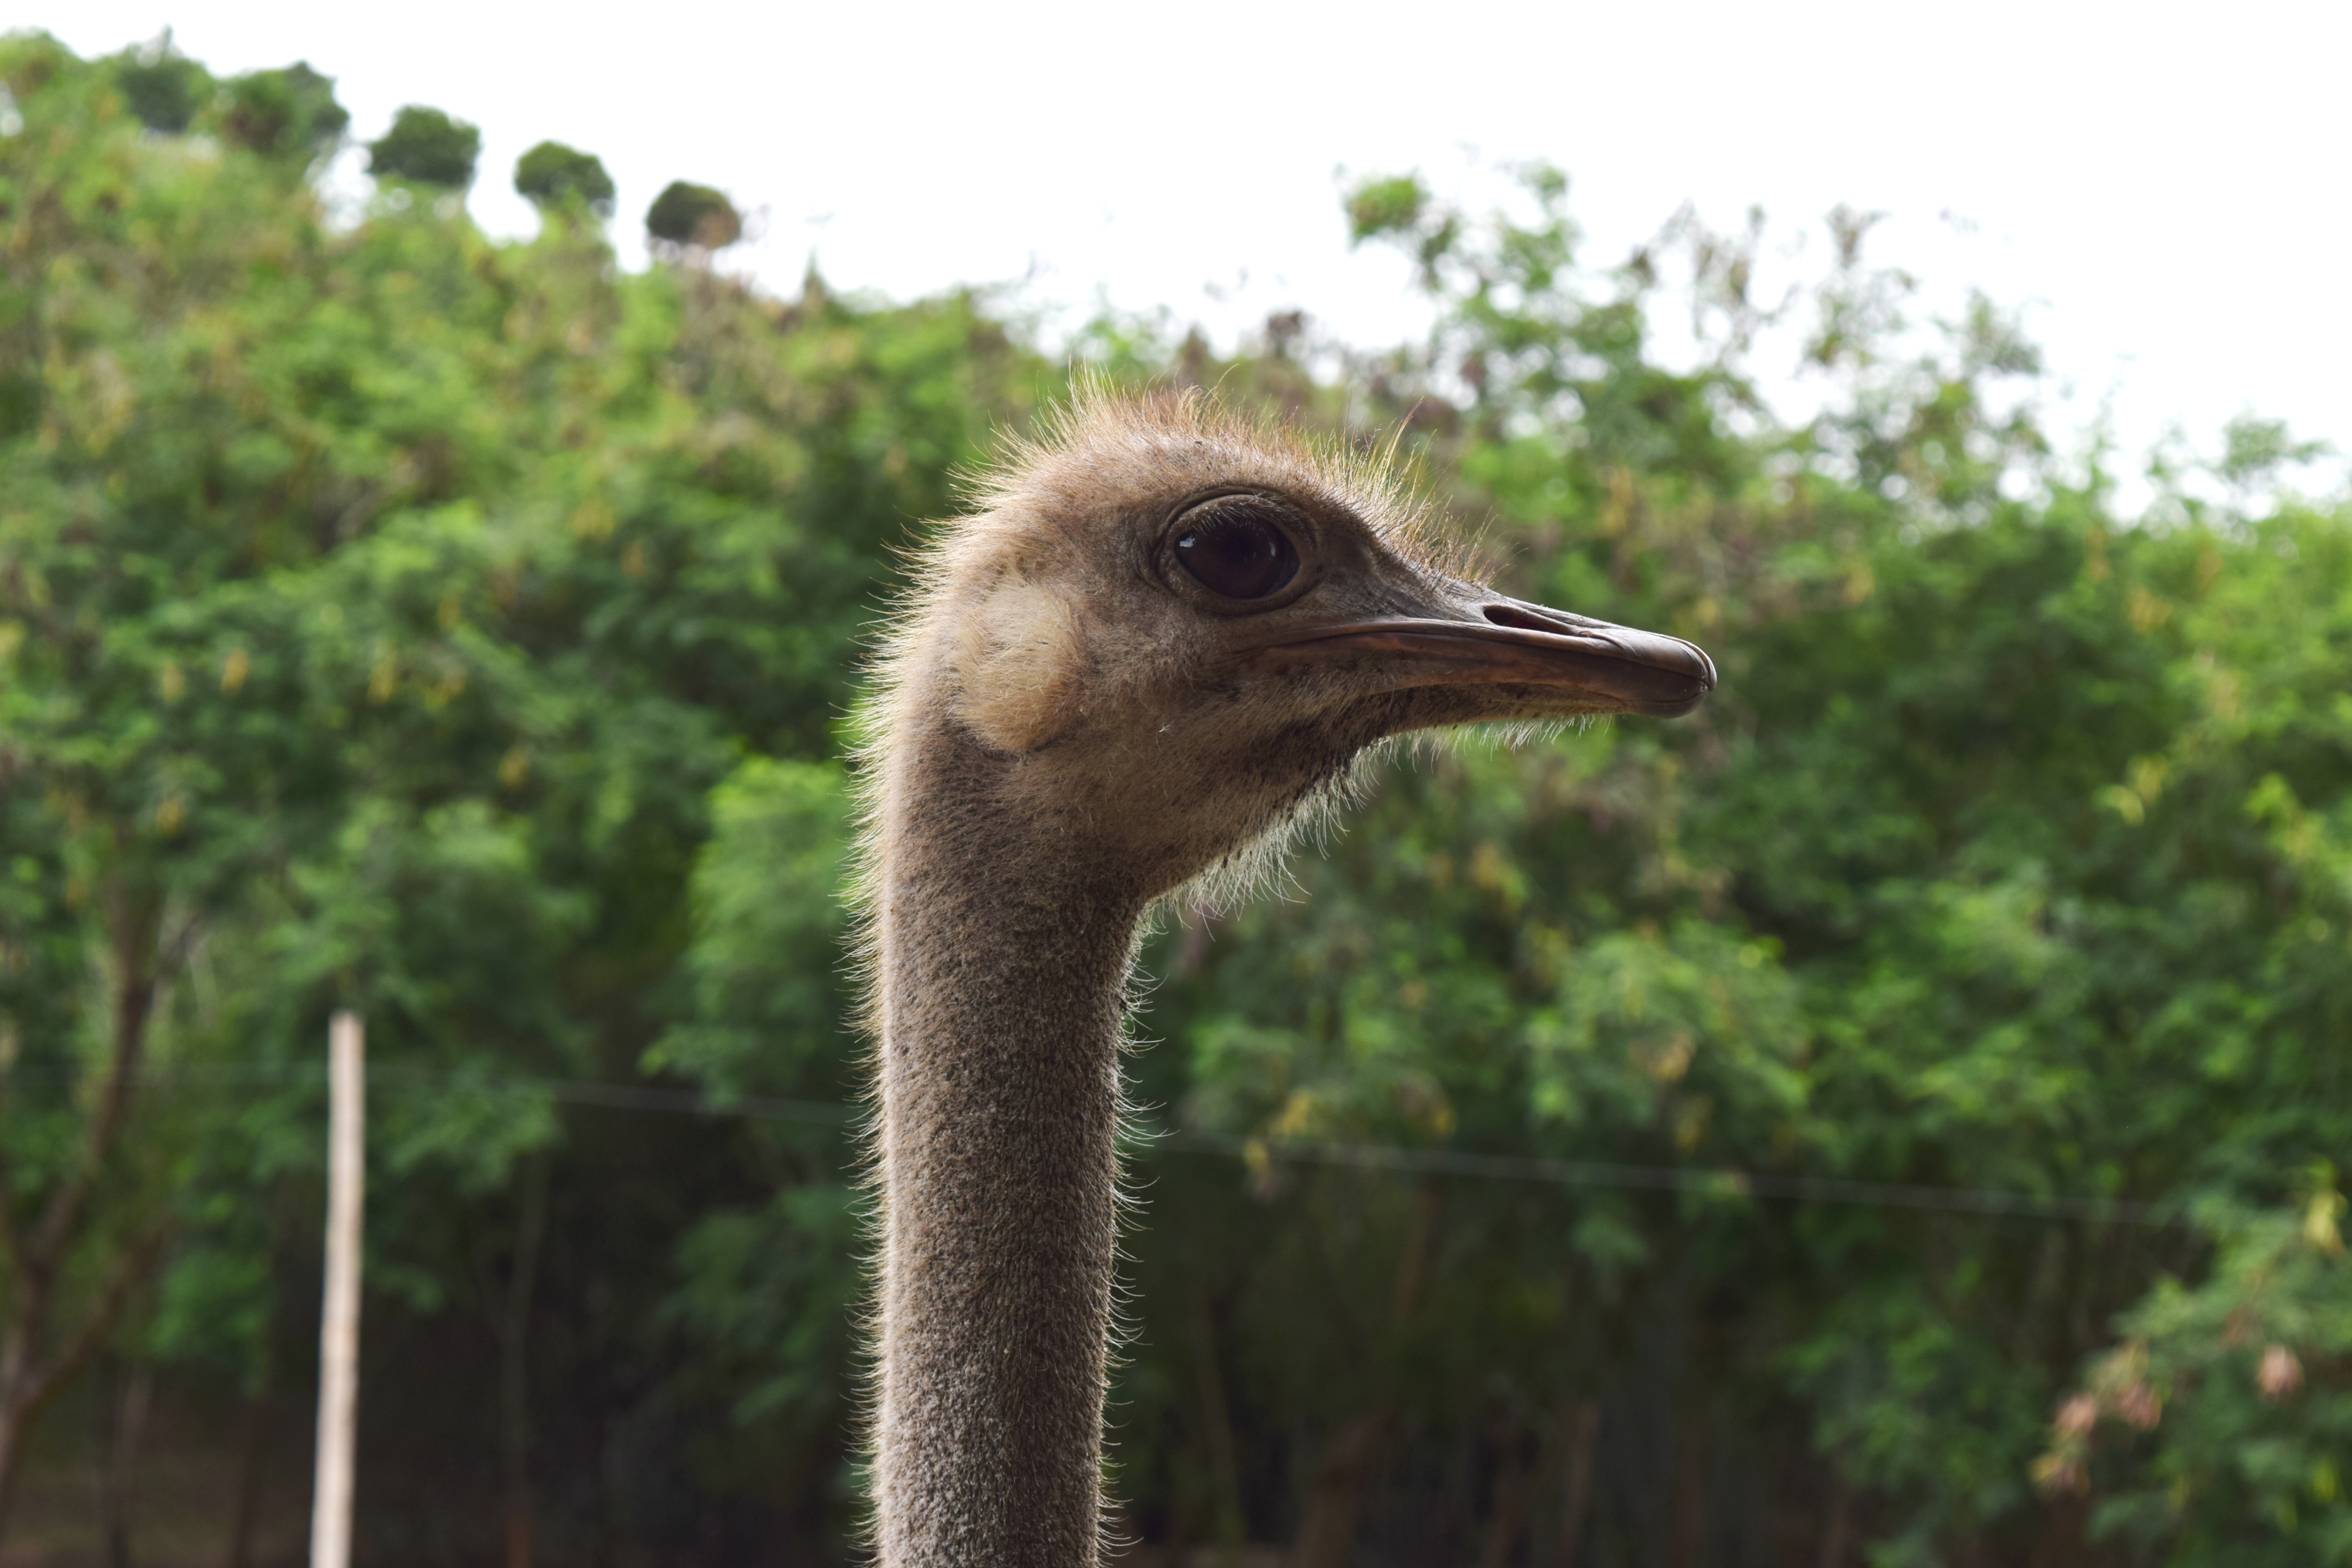
nature, bird, pen, peak, animal, wildlife, zoo, beak, ostrich, fauna, long neck, tropical bird, emu, neck, eye, head, vertebrate, fast, ratite, colombia, flightless bird, exotic bird, ostrich looking, ostrich observing